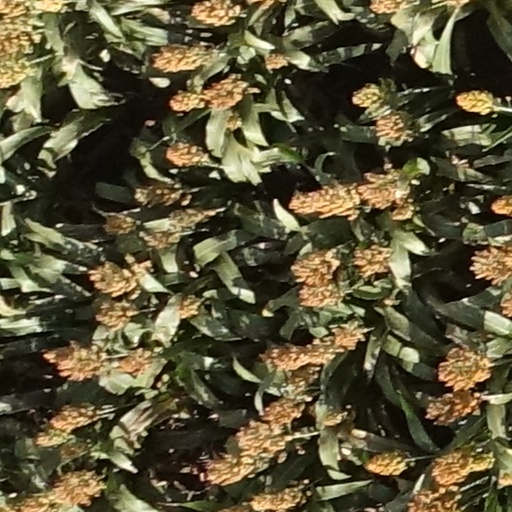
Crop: sorghum